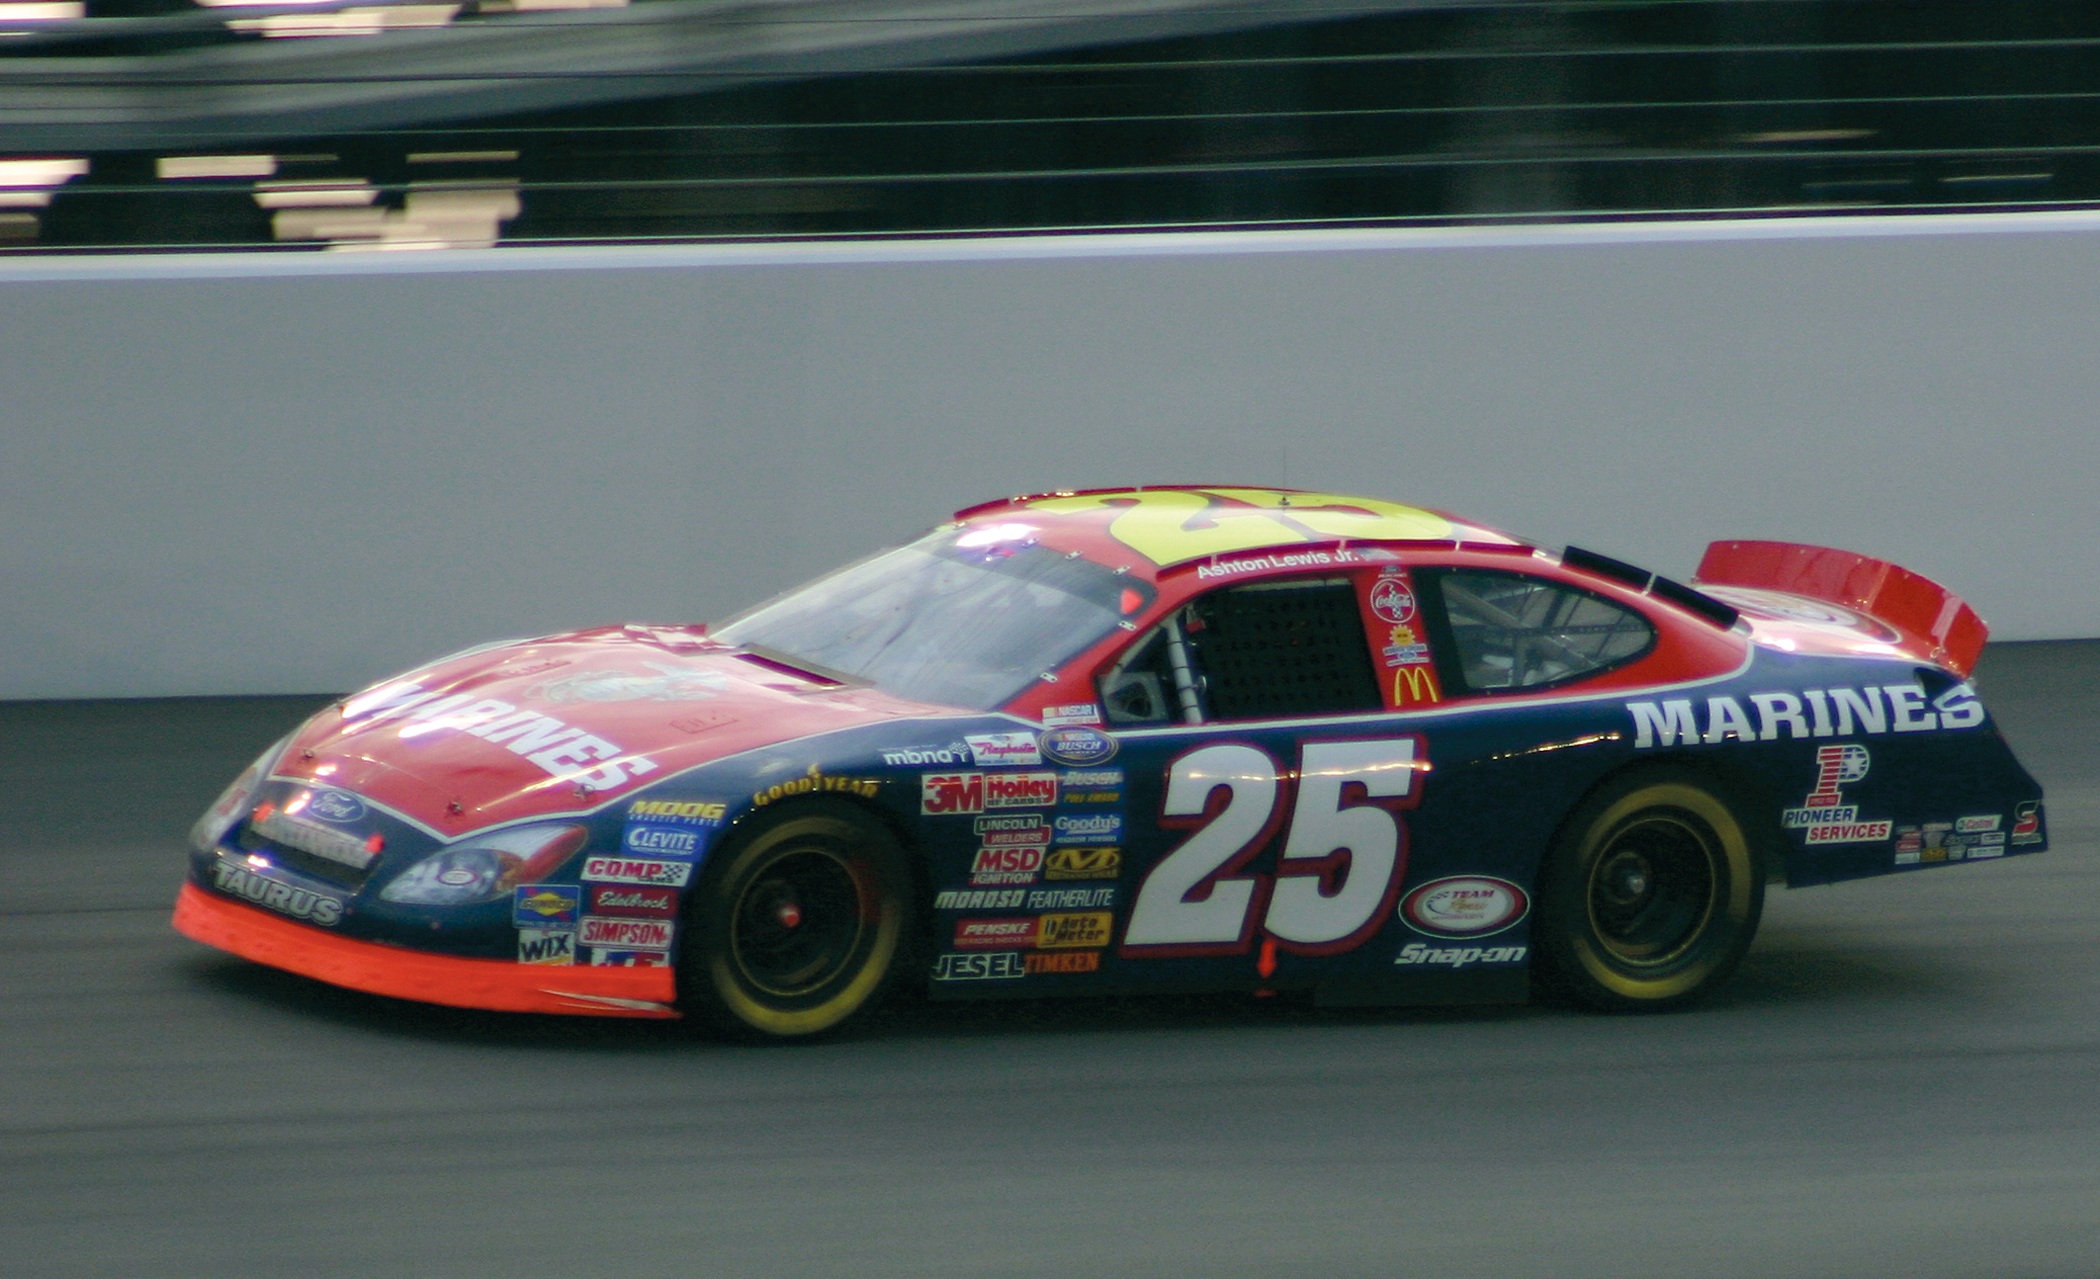
structure, track, sport, car, driving, vehicle, auto, speed, sports car, speedway, race car, race, supercar, team, sports, racing, race track, porsche, fast, motorsports, driver, racer, motorsport, nascar, model car, land vehicle, touring car, auto racing, motor sports, automobile make, automotive design, luxury vehicle, sport venue, performance car, stock car racing, touring car racing